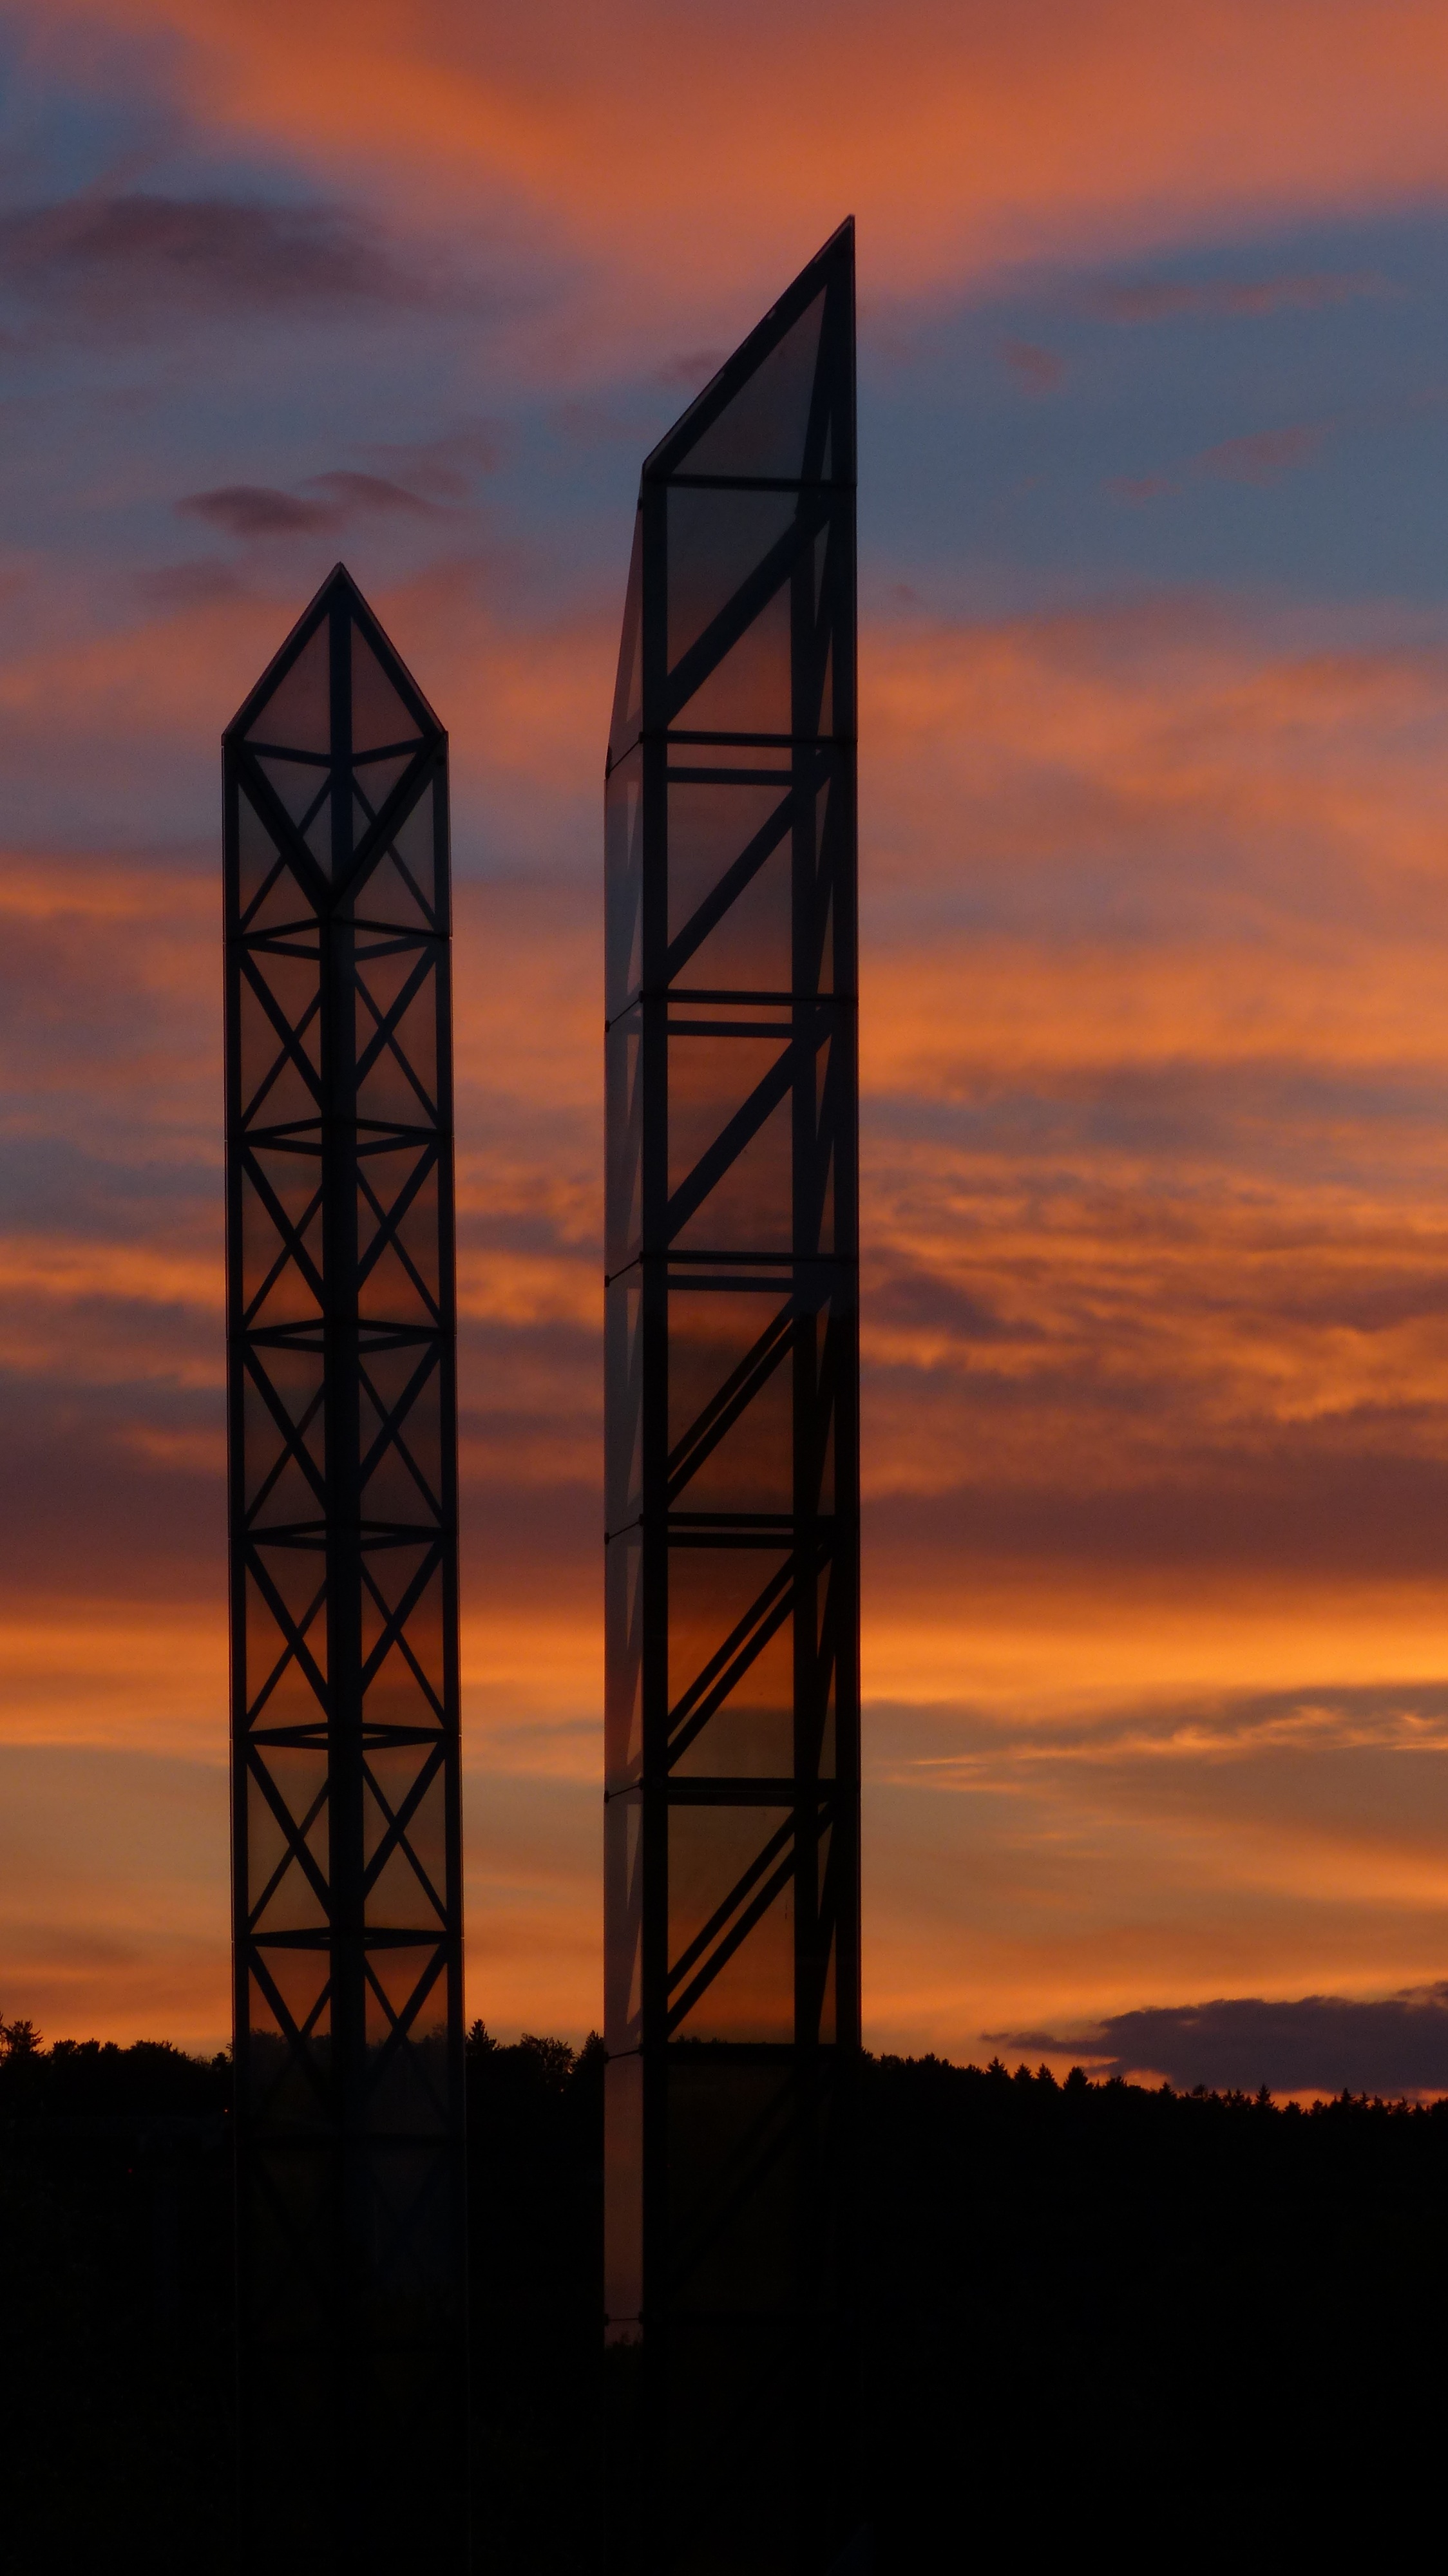
horizon, light, cloud, sky, sunrise, sunset, skyline, night, sunlight, dawn, skyscraper, cityscape, dusk, evening, reflection, tower, landmark, artwork, art, clouds, switzerland, zurich, columnar, afterglow, modern art, steles, glass columns, uni irchel, university of irchel